Bekal Fort

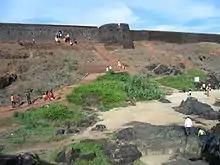
View from beach

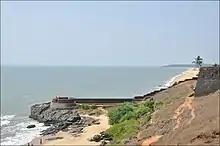
West view

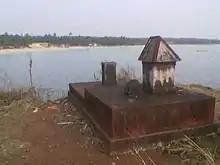
Bakel fort

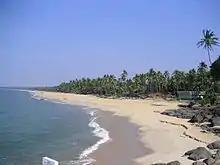
The beach down the fort

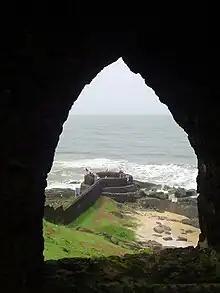
Extension of the fort into the sea

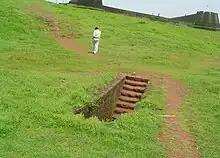
Staircase inside the fort

The fort appears to emerge from the sea. Almost three-quarters of its exterior is in contact with water. Bekal fort was not an administrative centre and does not include any palaces or mansions.